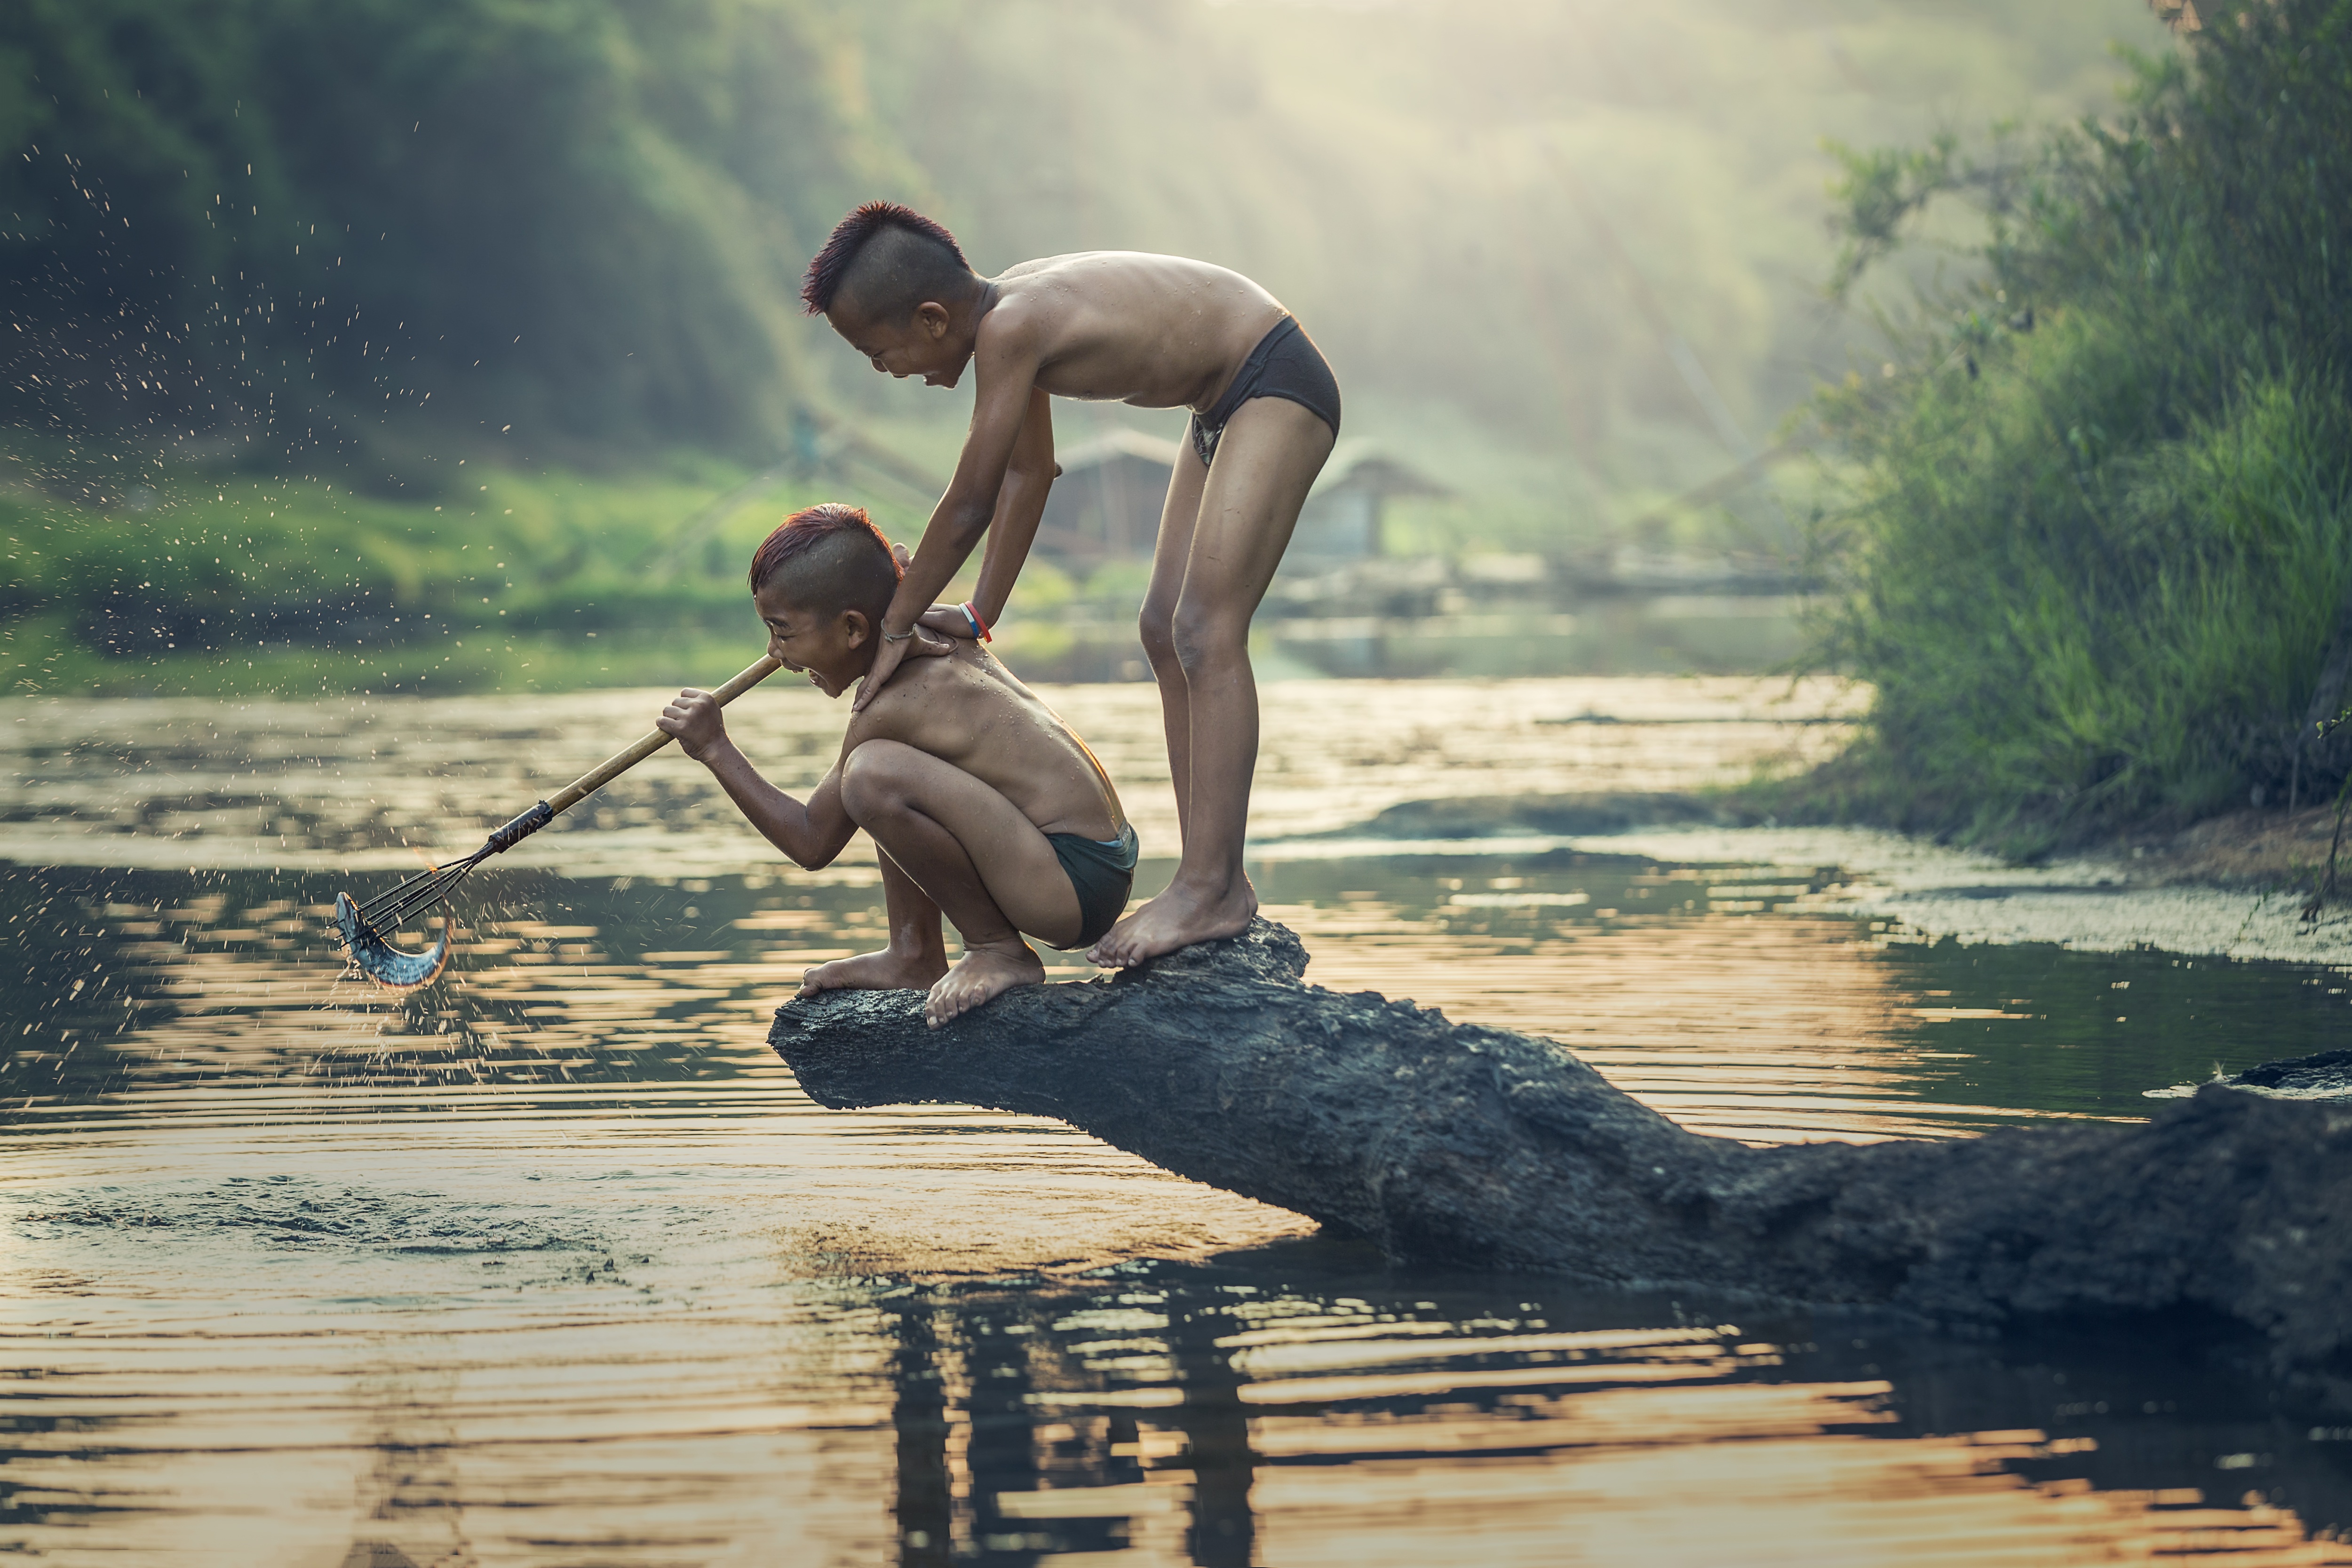
sea, water, outdoor, ocean, people, countryside, seat, lake, cute, summer, food, spring, fishing, fisherman, asia, fish, lifestyle, friend, thailand, vietnamese, face, kids, background, happiness, sports, back, boys, cambodia, little, beautiful, the sun, laos, enjoy, prey, success, indonesian, hobbies, myanmar burma, in the country, pathetic, physical fitness, as children, country malaysia, outside of the house, kanji, the activity, vacationing, talented people, grips